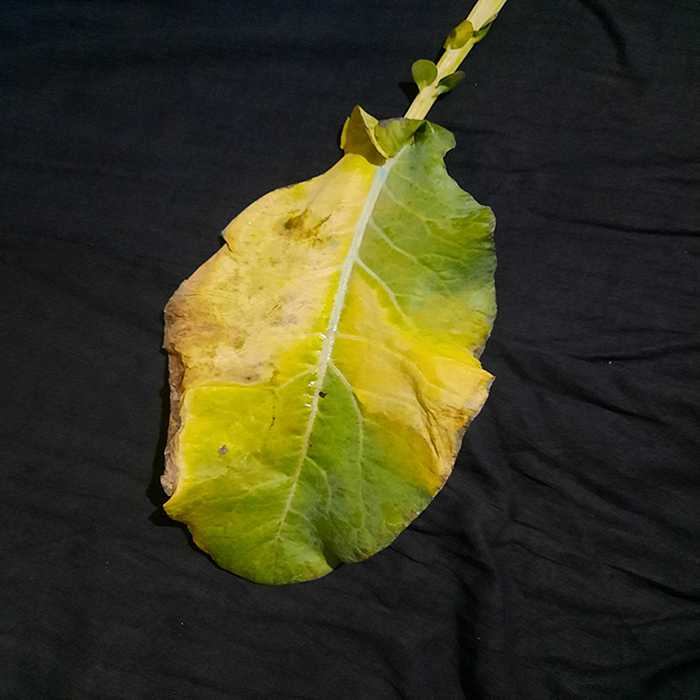
Plant: Cauliflower
Label: Black Rot